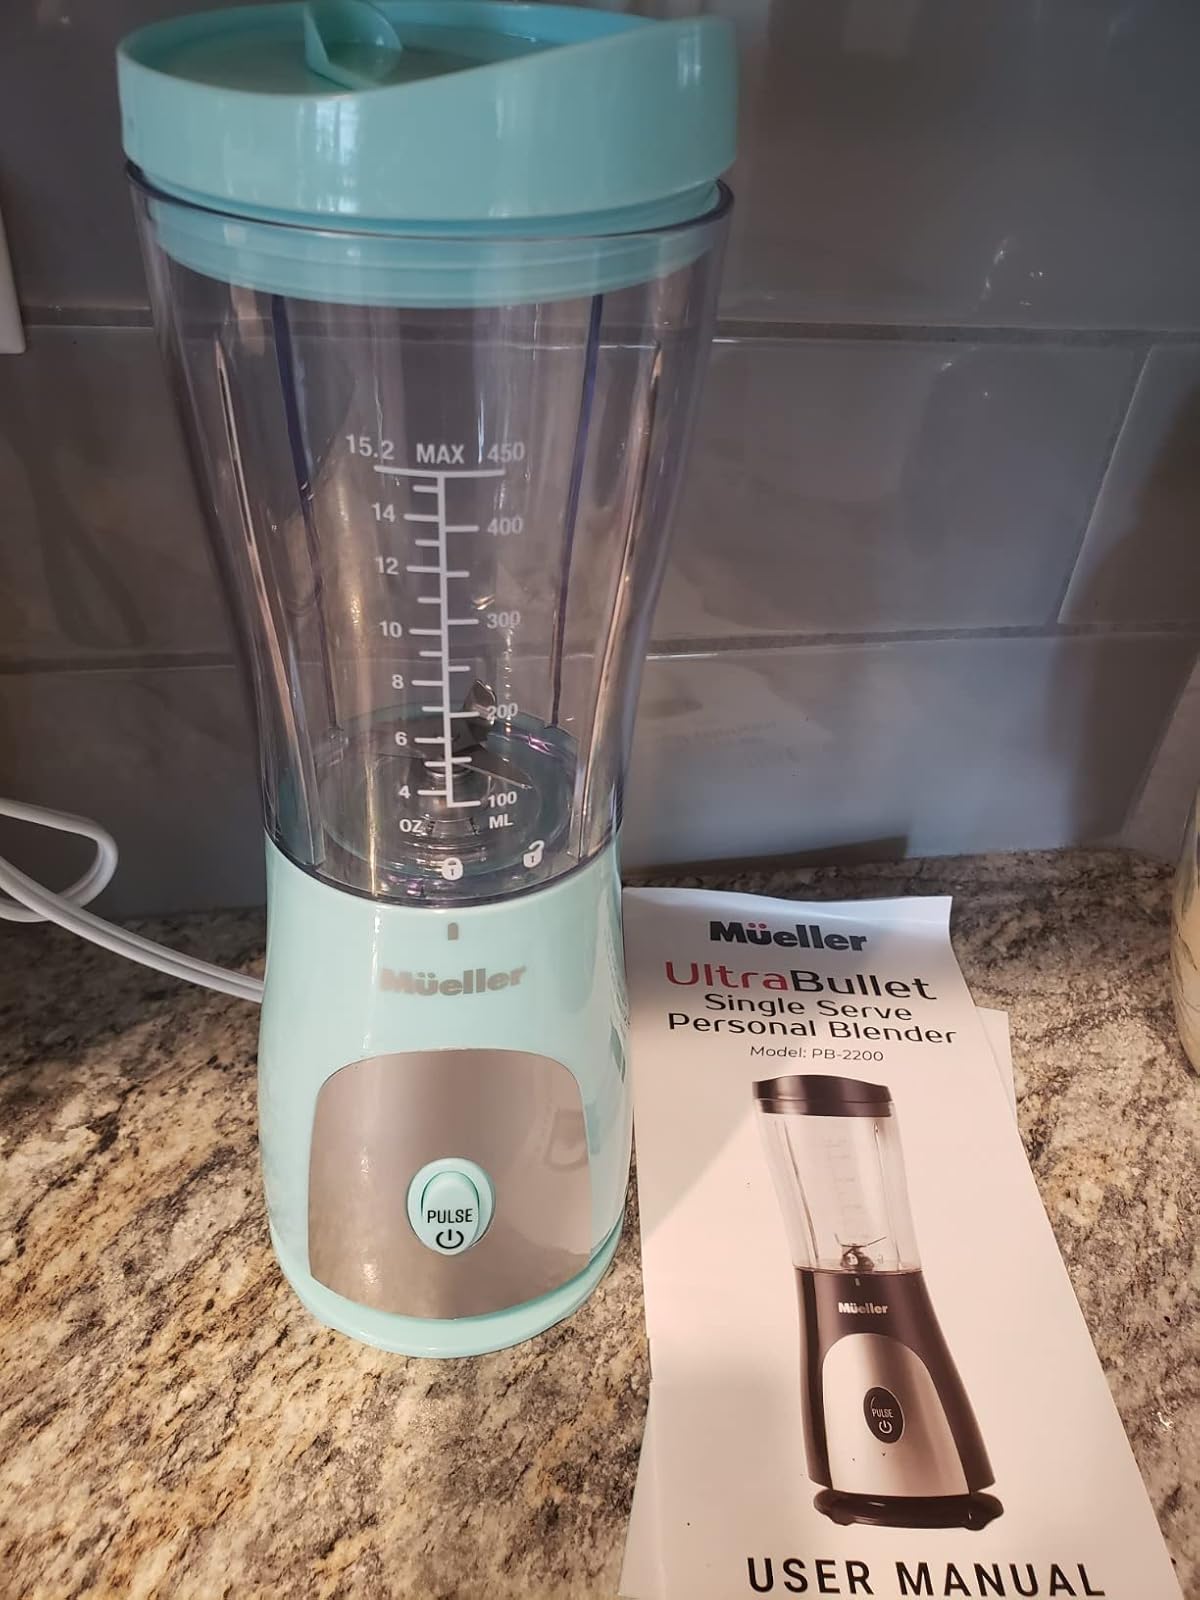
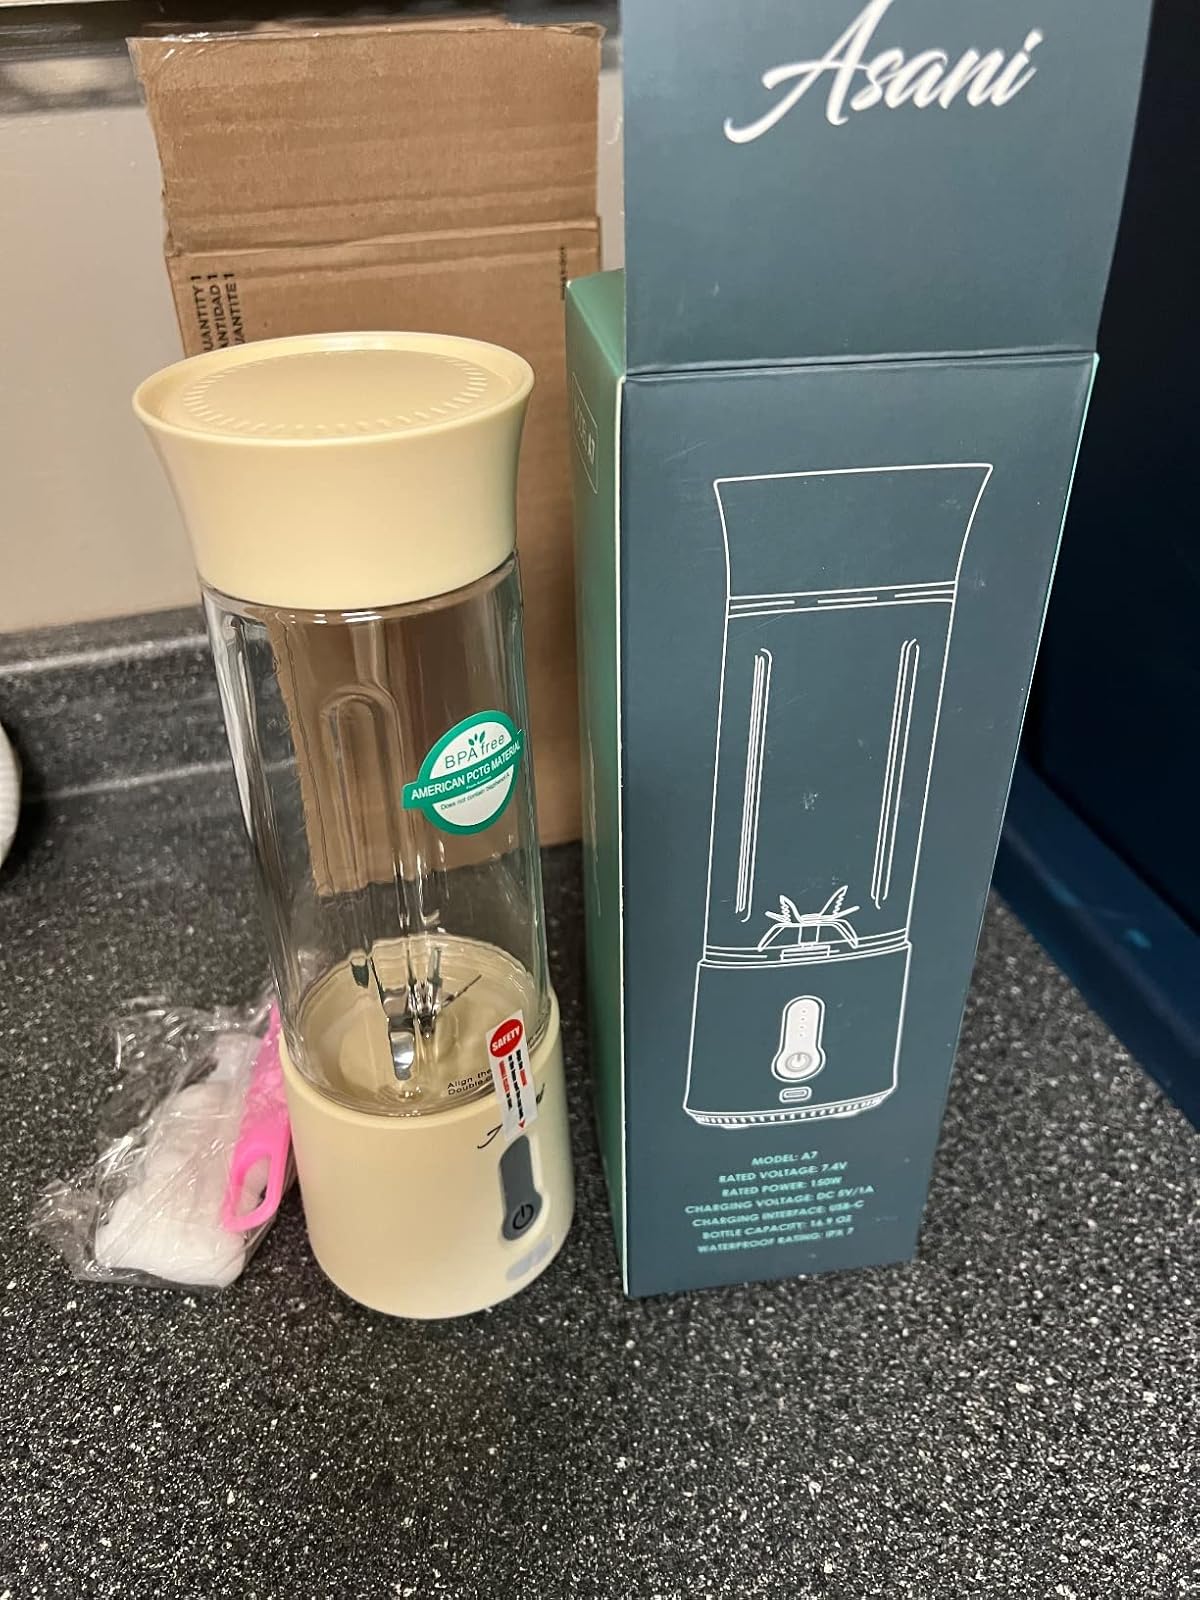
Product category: items_blender
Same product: no